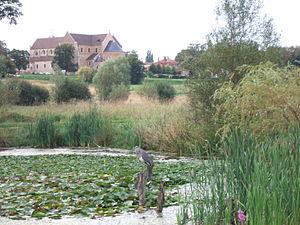
La basilique Notre-Dame-de-Bonne-Garde est une basilique de culte catholique, dédiée à Notre-Dame, située dans la commune française de Longpont-sur-Orge et le département de l'Essonne.